Garda Síochána

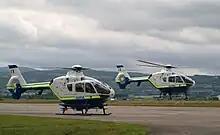
The two helicopters of the Garda Air Support Unit

The Garda uniform originally featured a high "night helmet" and cape, as was then used in the UK. There were changes to colouration of both fabric and buttons in 1987. Further updates were made in subsequent decades.